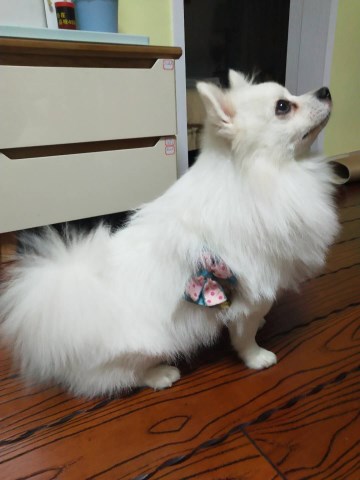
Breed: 1936-n000005-Pomeranian